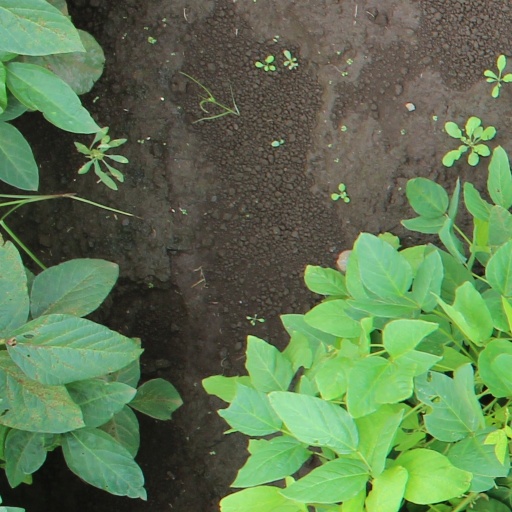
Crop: soybean